Surgical mask

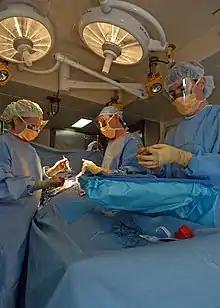
A surgical team of (from left) operating surgeon, assistant and scrub nurse, all wearing masks with integral protective face shields and horizontally hand-tied straps.

The design of the surgical masks depends on the intended usages. Usually, the masks are rectangular shaped with pleats to allow the wearer to expand and curve the mask so it can better cover the entirety of the area from the nose to around the chin. The outward-facing side of the mask is typically colored (usually blue, green, or yellow) and made thicker, tougher, and water impermeable. The inner layers of the mask are made of three-ply (three layers) melt-blown polymer (most commonly polypropylene) placed between non-woven fabric. The melt-blown material acts as the filter that stops microbes from penetrating and exiting the mask. Some masks have an attached thin polyethylene faceshield (known as a "splash shield") to provide additional spray protection over the eye area.